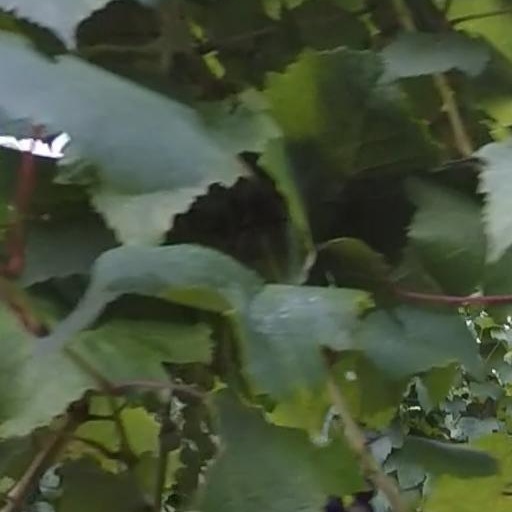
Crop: grape